Steve Silberman

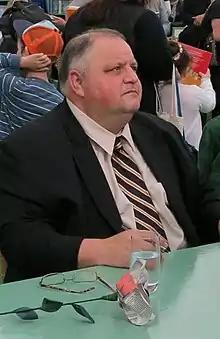
Silberman in 2016

Stephen Louis Silberman (December 23, 1957 – August 29, 2024) was an American writer for "Wired" magazine and was an editor and contributor there for more than two decades. In 2010, Silberman was awarded the AAAS "Kavli Science Journalism Award for Magazine Writing." His featured article, known as "The Placebo Problem", discussed the impact of placebos on the pharmaceutical industry.